Stippgrütze

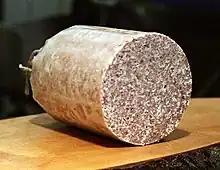
The shop version explains the name "Wurstebrei".

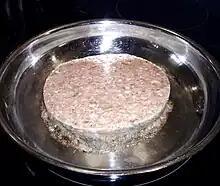
A slice of "Stippgrütze" is fried without fat.

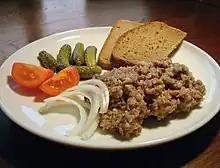
"Stippgrütze" freshly served

Stippgrütze, also called Wurstebrei, is a German dish from Westphalia which is similar to "Grützwurst" or "Knipp". It consists of barley groats cooked in sausage juices ("Wurstbrühe"), which are enriched with pieces of meat, offal, such as heart, kidney or liver and seasoned with spices and salt. More rarely, finely chopped onions are added. The cooked ingredients are minced after the juices have been poured off and a crumbly cake is left which is held together with fat and which sets on cooling. There are various recipes, but they all contain barley groats, fat and meat.